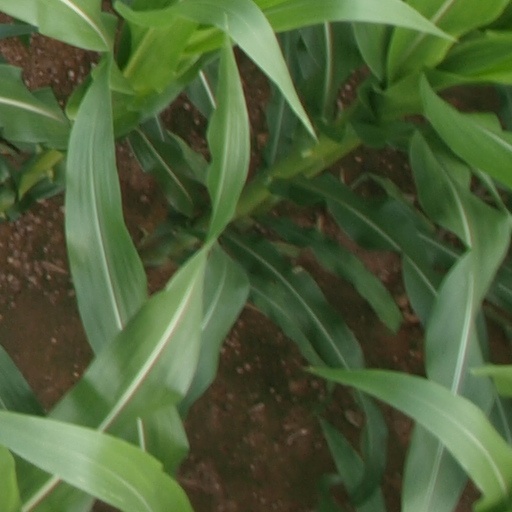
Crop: maize; corn